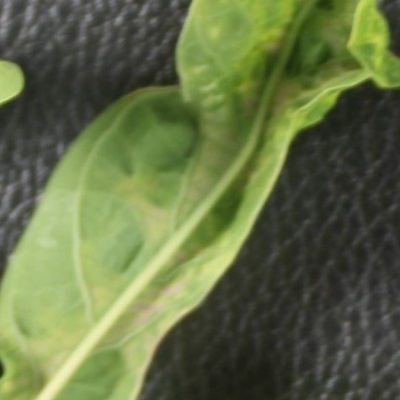
Crop: Cassava
Condition: mosaic